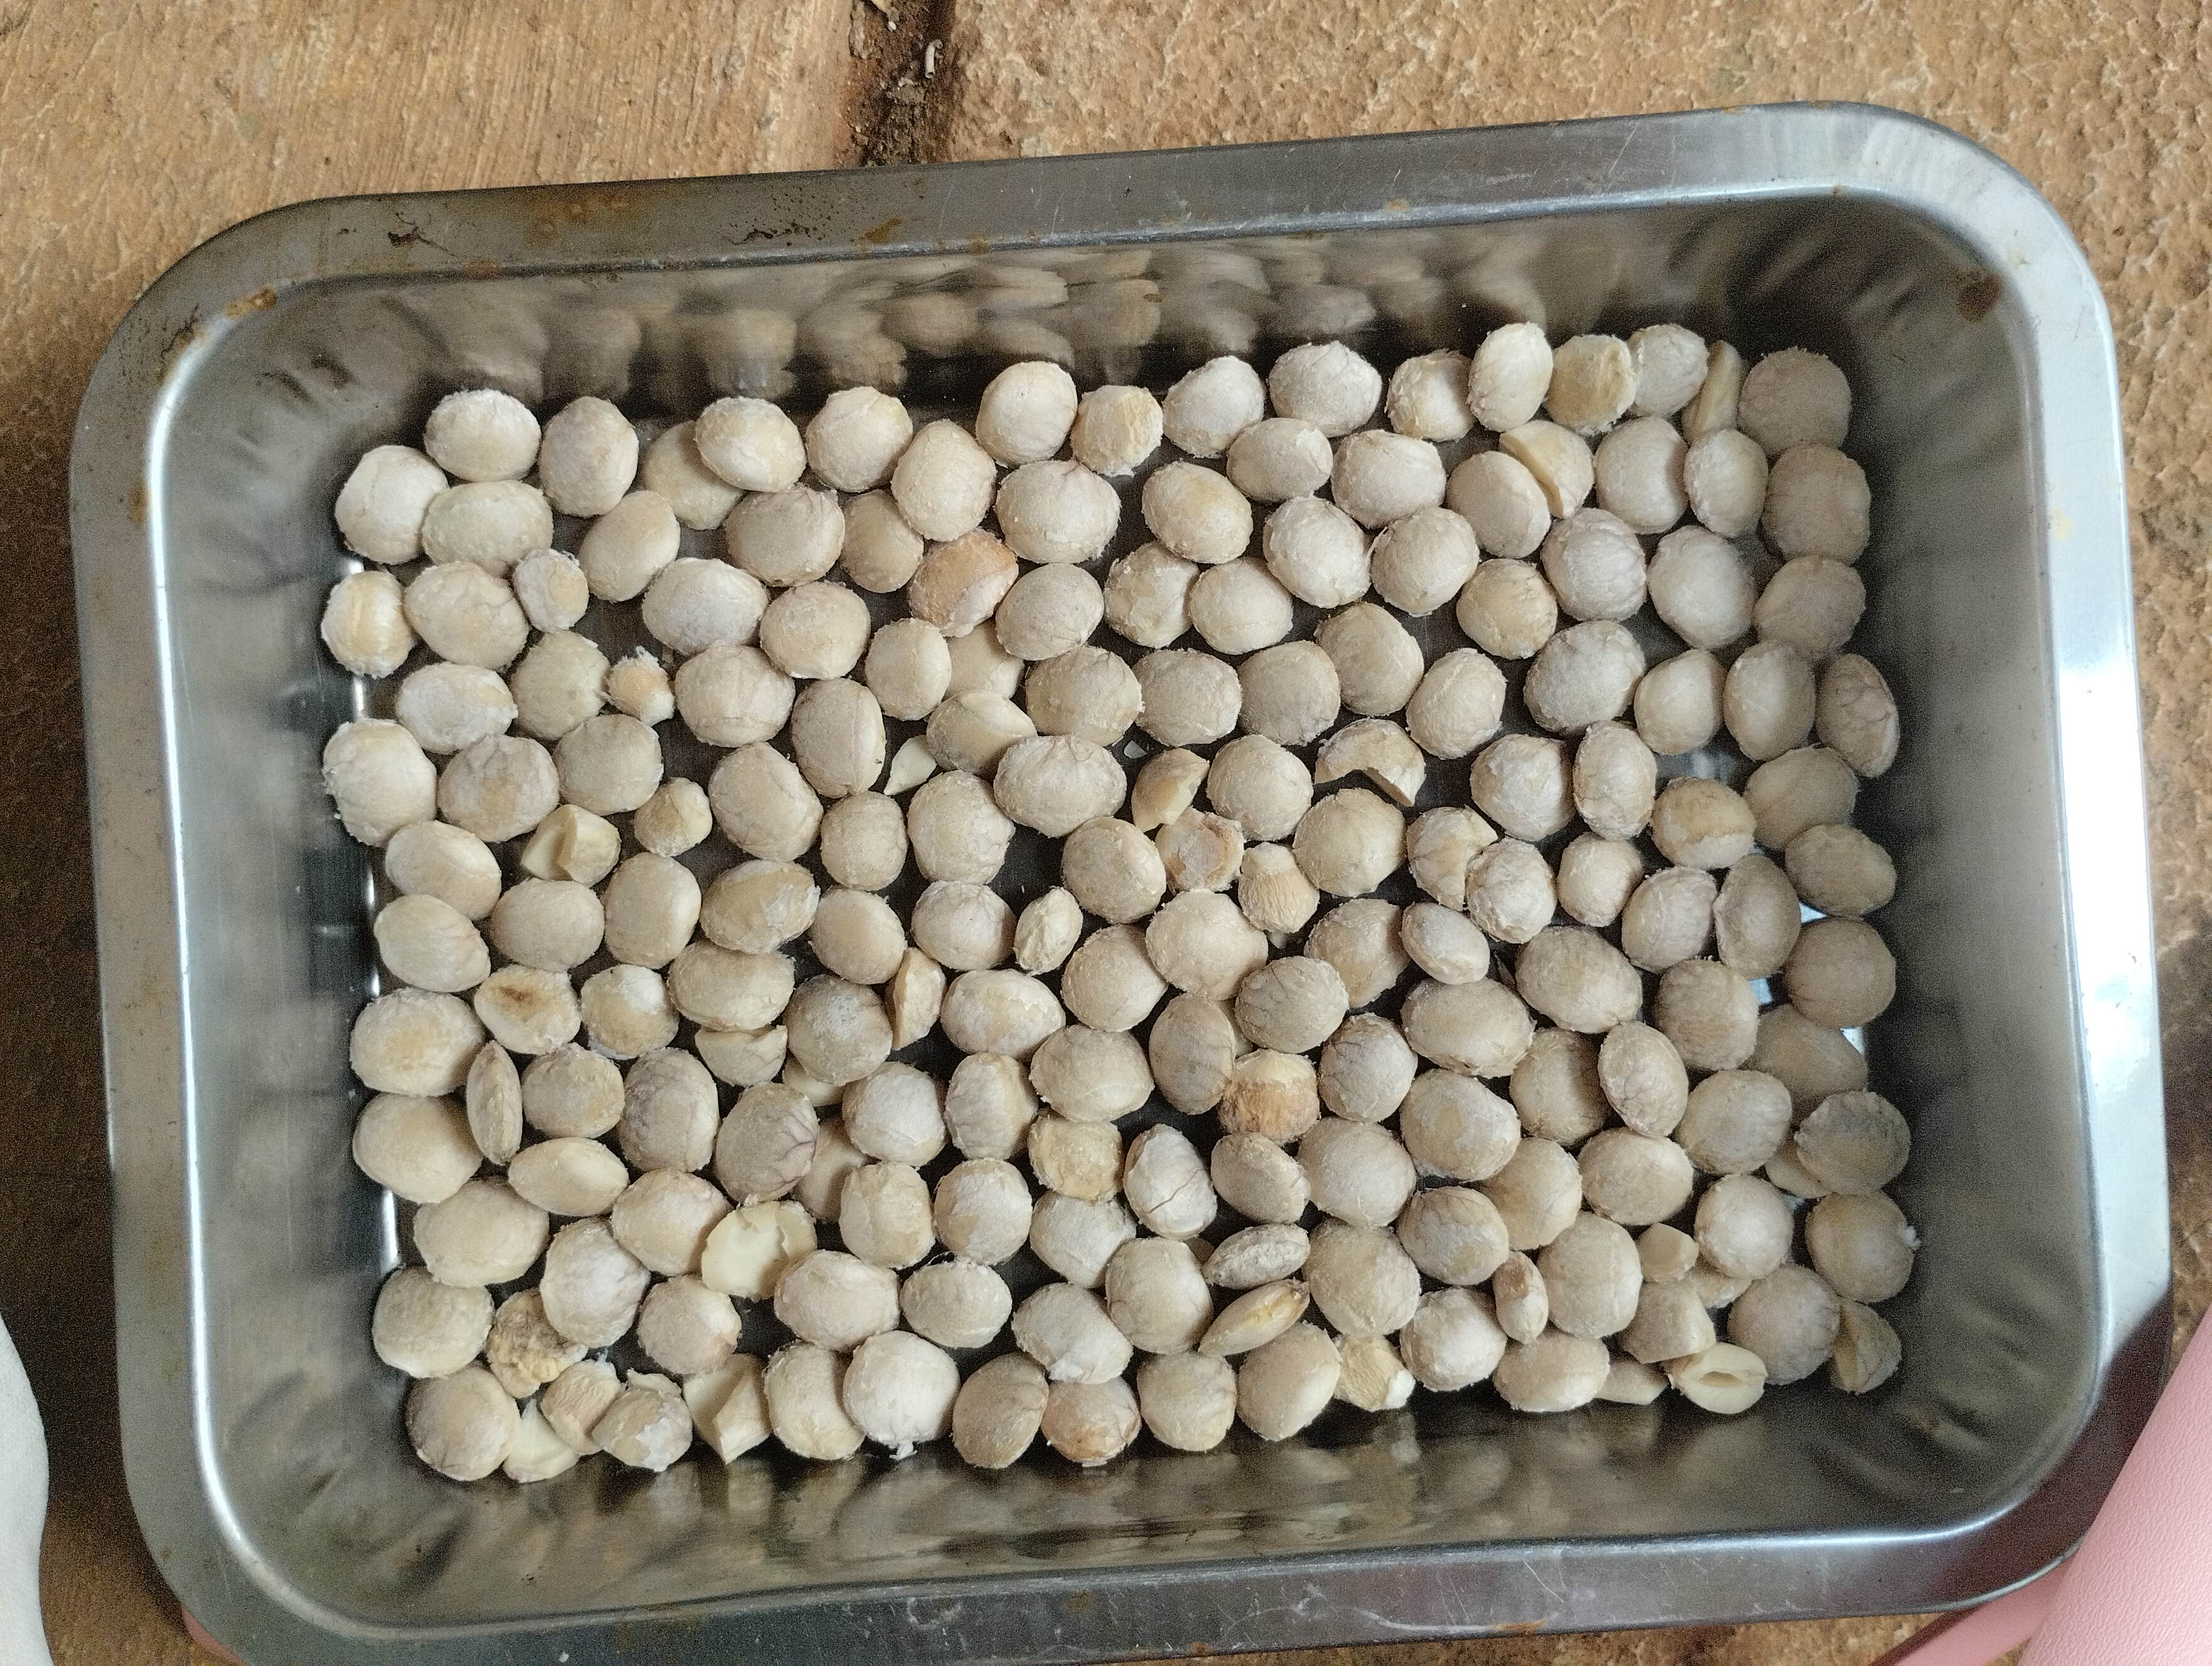
Label: bagus (good seed)